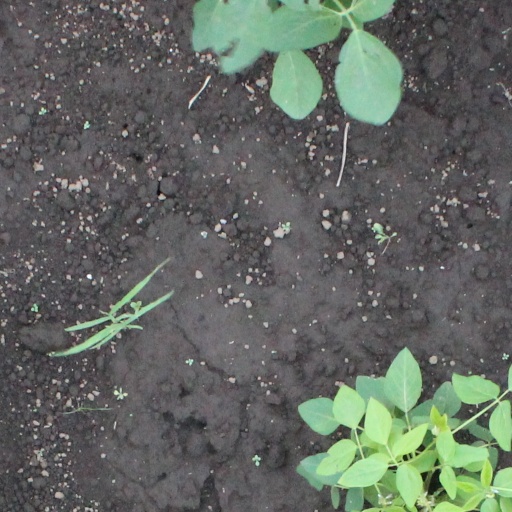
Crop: soybean